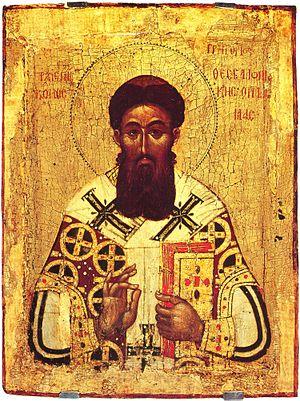
L’Histoire de l'icône byzantine et orthodoxe est la description des processus historiques d'apparition et de développement de la peinture d'icônes dans le monde orthodoxe. L'icône est un genre de peinture, de nature religieuse par ses thèmes et ses sujets, cultuelle par sa signification, qui débute au haut Moyen Âge, voire dans l'antiquité tardive, dans l'Empire romain d'Orient. L'icône religieuse a pour but d'être un lien entre le monde divin et le monde terrestre, durant la prière individuelle ou la liturgie chrétienne.
Grégoire Palamas, saint de l'Église orthodoxe, a développé dans sa pensée un adage des Pères, selon lequel Dieu s'est fait homme, pour que l'homme devienne Dieu. Il résume une longue tradition à ce sujet, à laquelle il se veut fidèle et qui touche à une question fondamentale du christianisme, celle du salut ou de la déification de l'homme. La synthèse de Grégoire Palamas est l'une des plus remarquables à ce sujet.